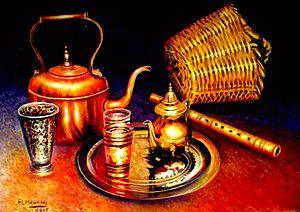
Elmadani Belmadani, est un artiste peintre marocain, né le1ᵉʳ mai 1955 à Taza.